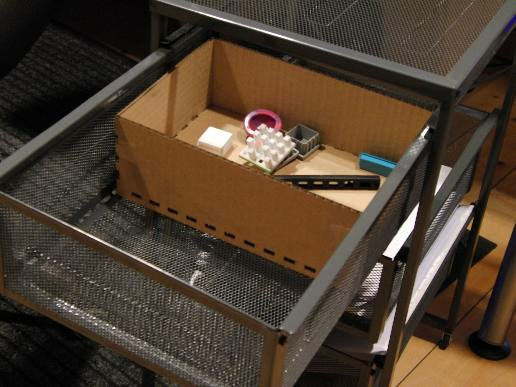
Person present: No